Kingdom of Nri

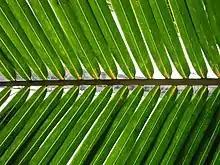
A tender palm frond was a symbol of Nri

Nearly all communities in Igboland were organized according to a title system. Igbo west of the Niger River and on its east bank developed kingship, governing states such as Aboh, Onitsha and Oguta, their title "Obi". The word "Obi" has 3 different meanings in Igboland and Igbo languages; "òbi" means the first born of every family thus the eldest in the family. "õbi" is a thatched hut which every wealthy man built to receive visitors. In Igbo land a man will build his hut, then a hut (or huts) for his wife (or wives). The hut is where Igbo men received their peers who come to visit and to talk about farming and trade. Lastly, "obi" means heart.